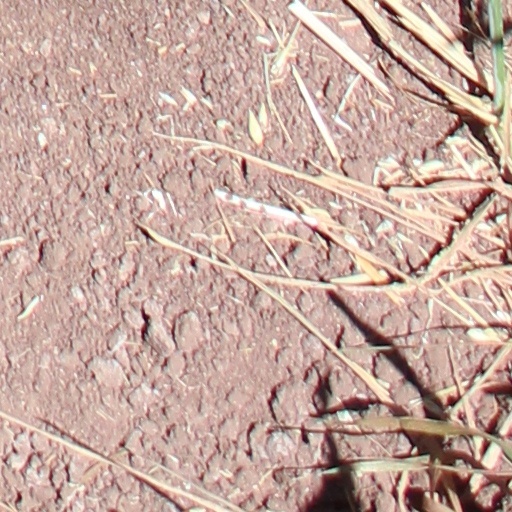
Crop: wheat